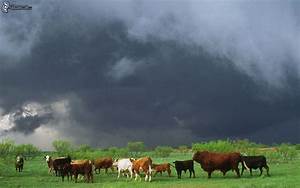
Label: cow